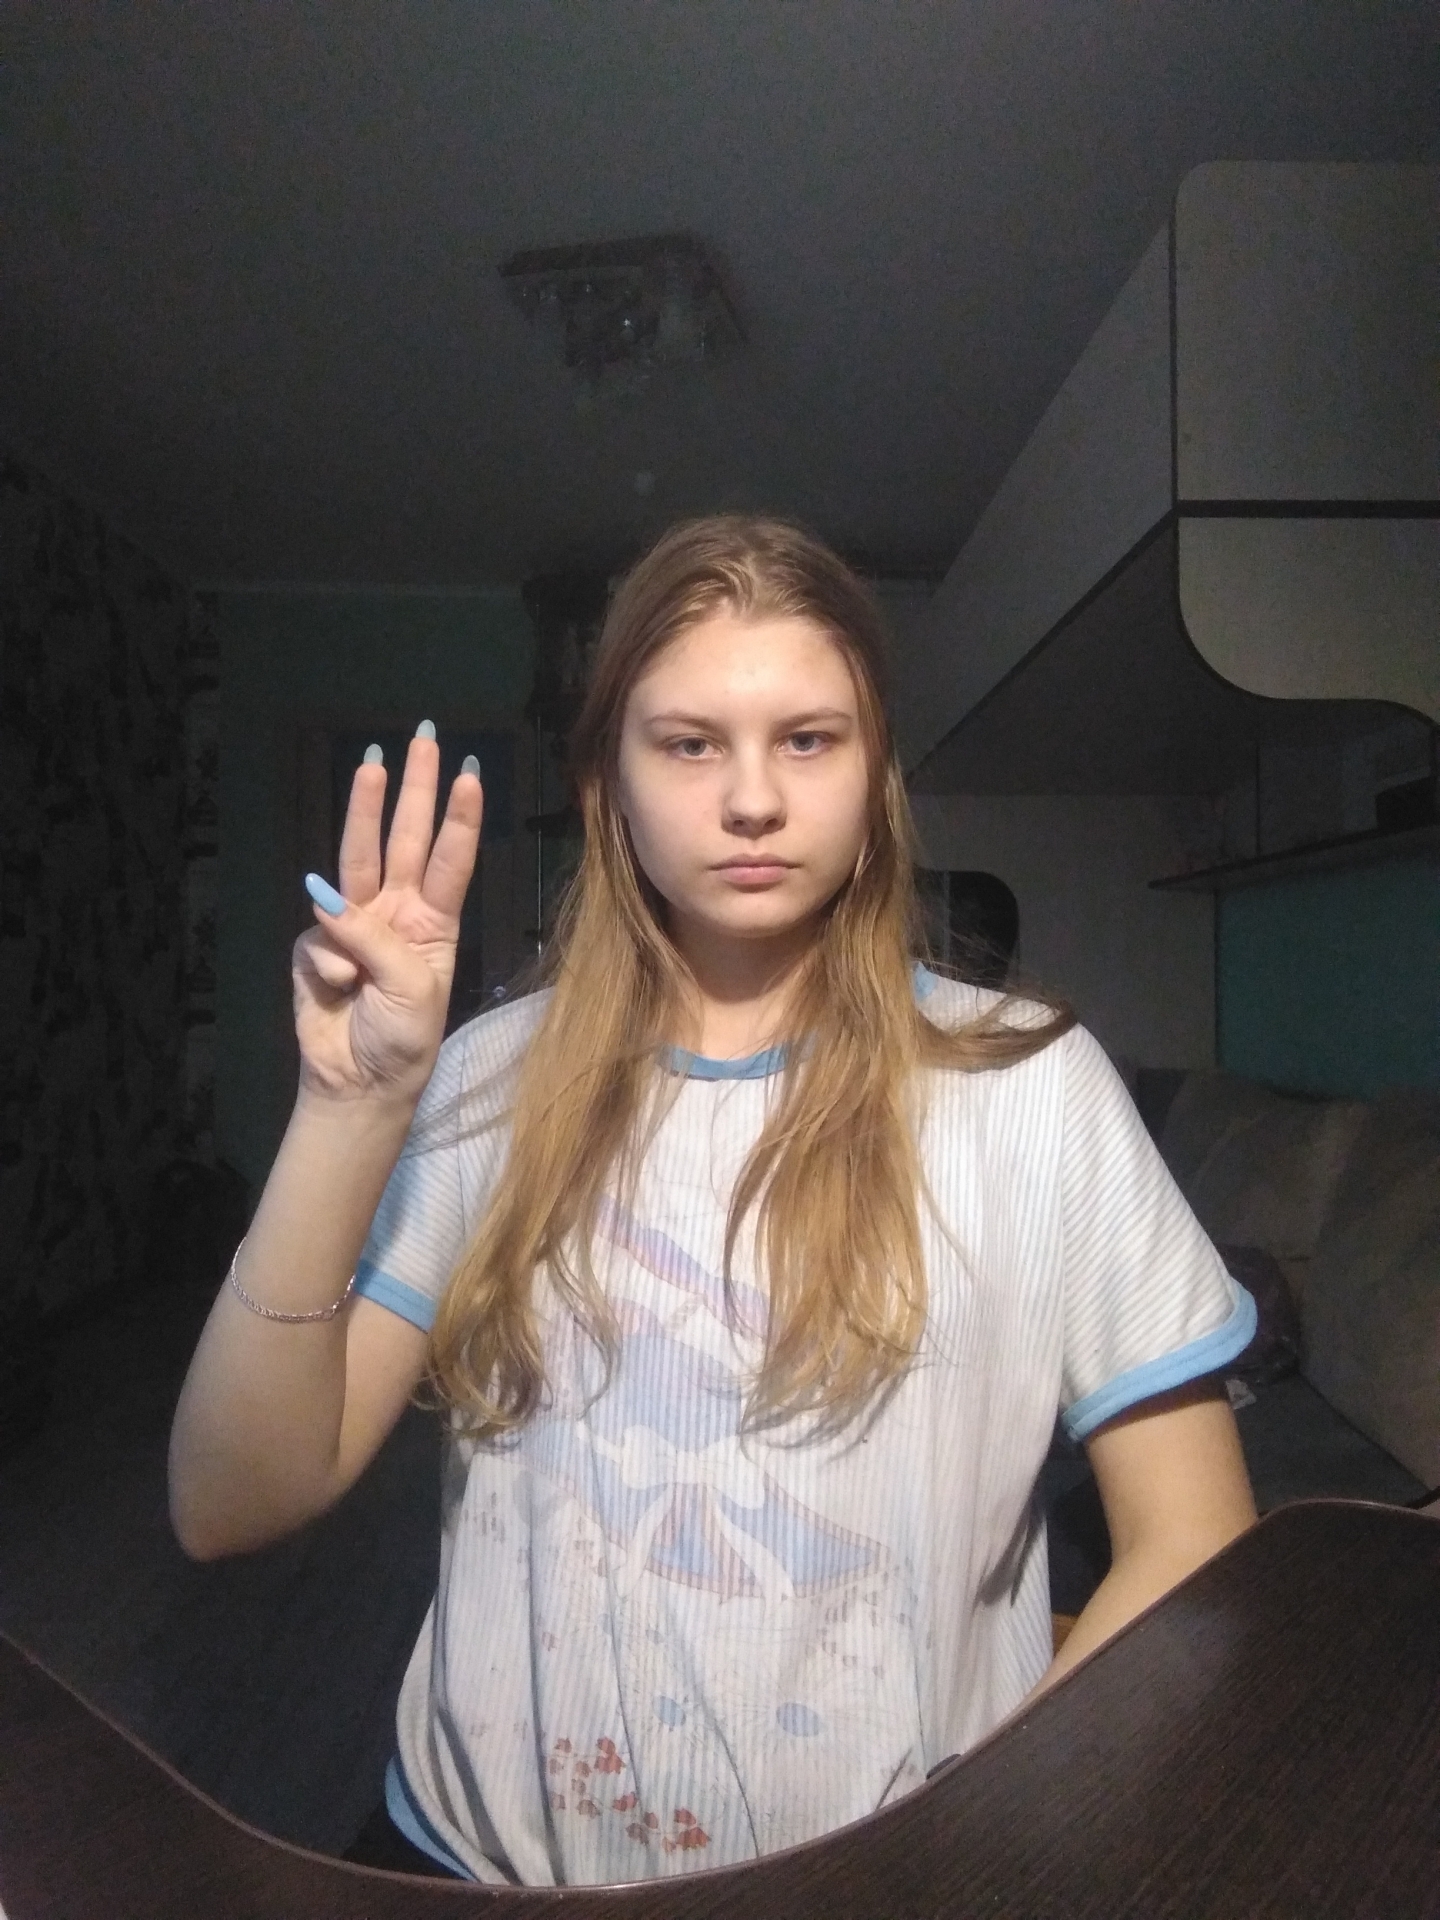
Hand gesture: three